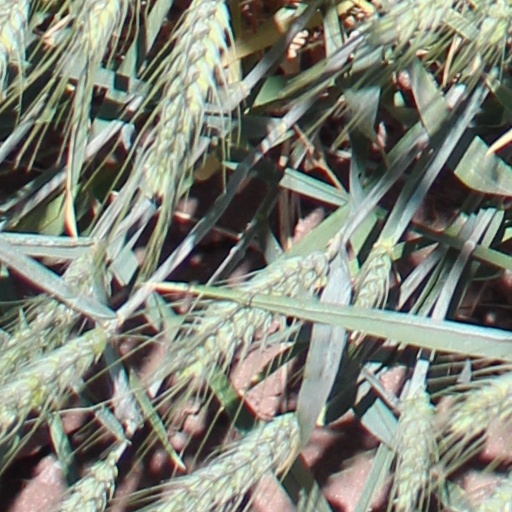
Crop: wheat